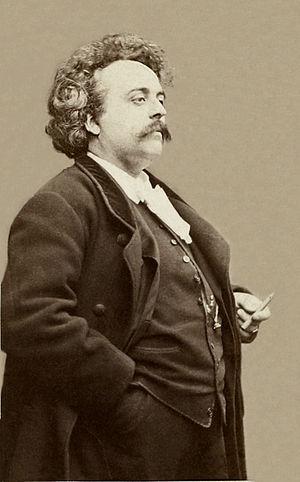
Albert-Ernest Carrier-Belleuse (1824-1887), peintre et sculpteur français, élève de David d'Angers et maître d'Auguste Rodin.
Albert-Ernest Carrier de Belleuse dit Carrier-Belleuse, né à Anizy-le-Château le 12 juin 1824 et mort à Sèvres le 3 juin 1887, est un sculpteur français.